Möpkenbrot

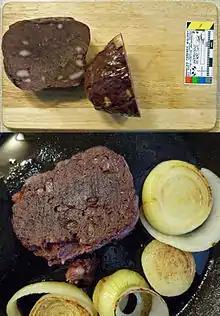
Möpkenbrot from Bochum, Germany. The top image is the raw lump product freshly sliced open. The bottom image shows it prepared as a typical dish in a frying pan with onions.

Möpkenbrot, also spelled as Möppkenbrot, is a type of cooked German sausage prepared using pork, grain, apples and raisins. Its preparation is similar to that of blood sausage. The main ingredients are bacon, pig masks (consisting of pig's head meat, rinds and skin), pork rind, pork blood, and grated rye or wheat flour. The ingredients are formed into a dough, which is then boiled, after which it is typically sliced and pan-fried. It is similar in appearance to black pudding, but it is prepared using fruit, which imbues a fruity flavor, and it is also prepared using a greater amount of flour compared to black pudding.